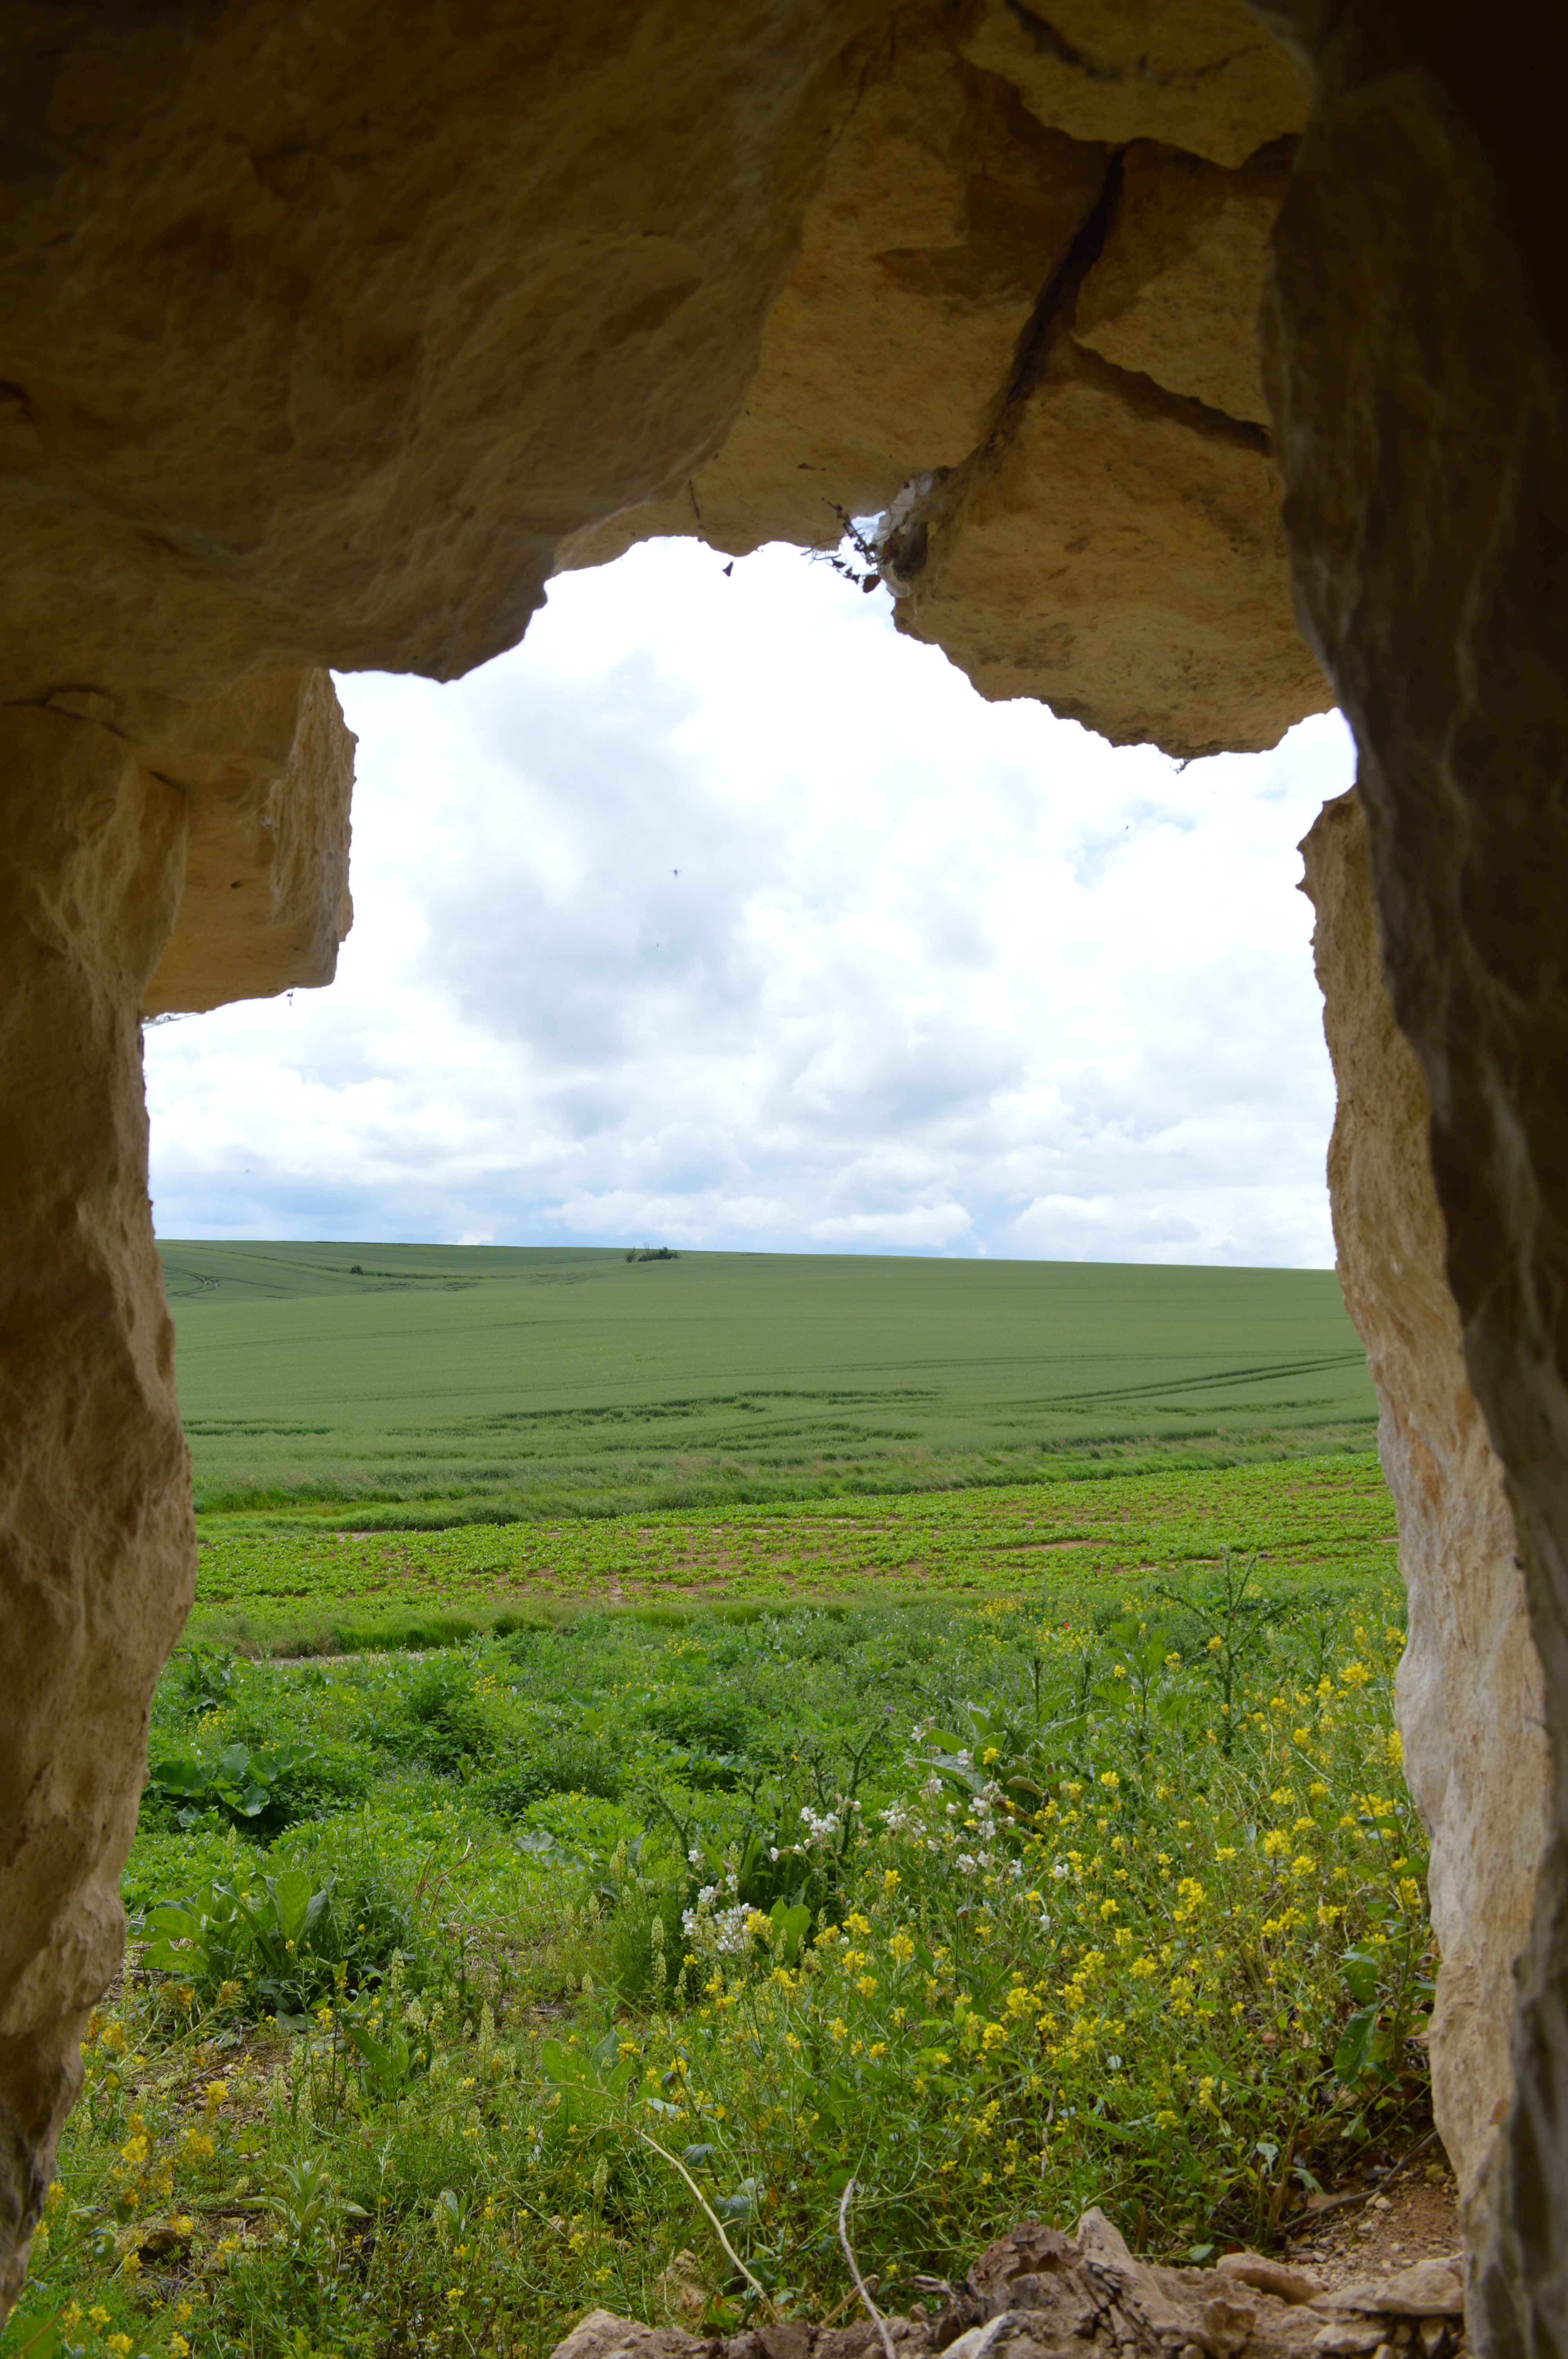
landscape, nature, rock, wilderness, field, adventure, valley, formation, cliff, arch, cave, green, agriculture, terrain, fields, geology, pierre, normandy, rural area, hiding place, natural environment, geographical feature, agricultural land